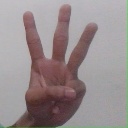
अक्षर: व